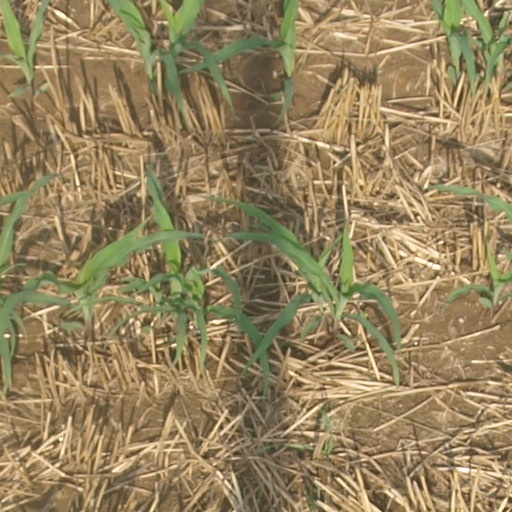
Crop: maize; corn